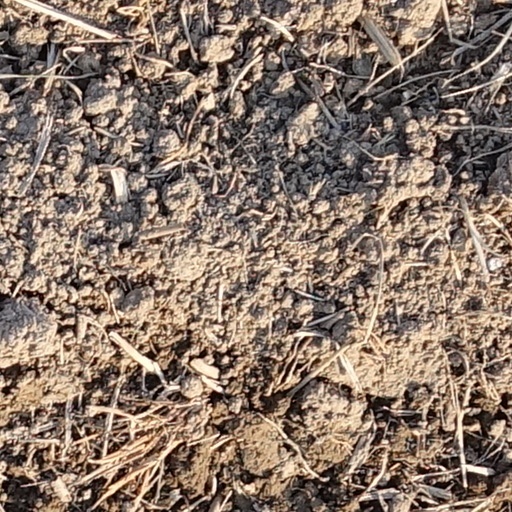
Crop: wheat